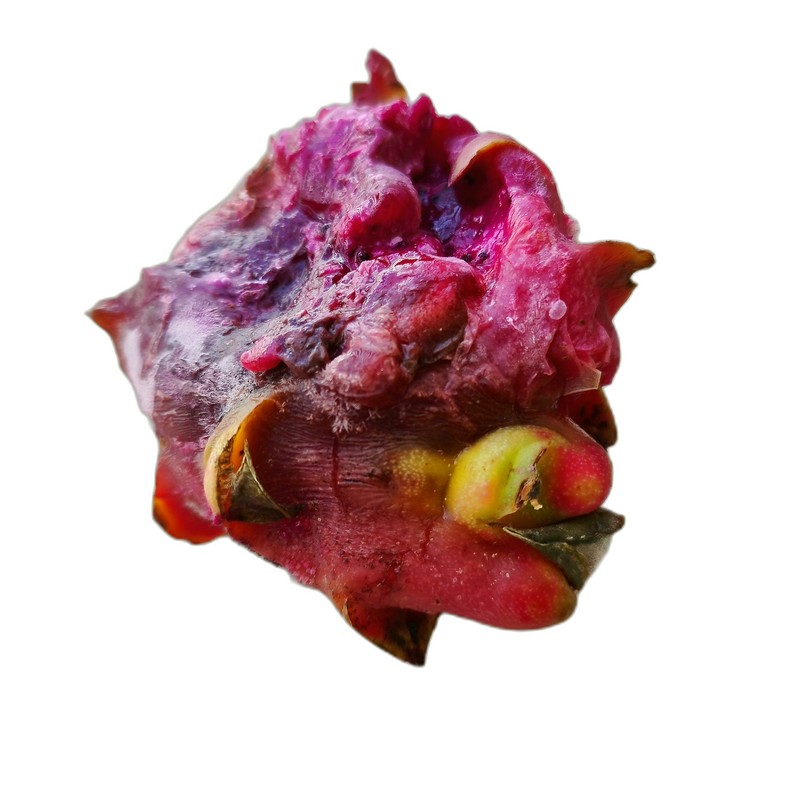
Label: Defect Dragon Fruit